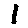
Label: 1